Feral child

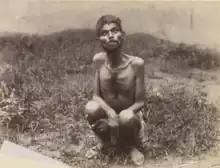
Dina Sanichar as a young man, ca. 1889–1894

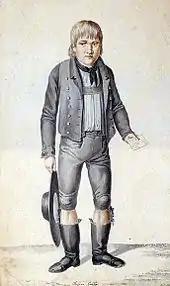
Kaspar Hauser

The historian Herodotus wrote that Egyptian pharaoh Psammetichus I (Psamtik) sought to discover the origin of language, and prove Egypt was the oldest people on Earth by conducting an experiment with two children. Allegedly, he gave two newborn babies to a shepherd, with the instructions that no one should speak to them, but that the shepherd should feed and care for them while listening to determine their first words. The hypothesis was that the first word would be uttered in the root language of all people. When both of the children cried "βεκος" ("bekos") with outstretched arms, the shepherd concluded that the word was Phrygian because that was the sound of the Phrygian word for bread. Thus, they concluded that the Phrygians were an older people than the Egyptians.